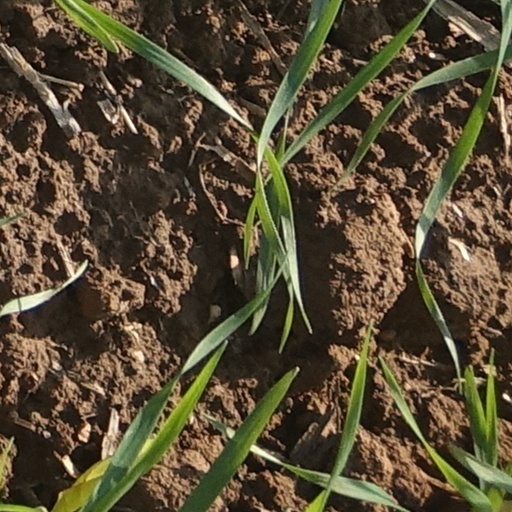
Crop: wheat